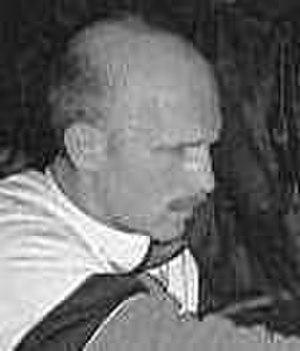
Né le 15 mars 1955, Fred Royers est un karatéka et kickboxeur néerlandais.